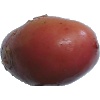
Label: Potato Red Washed 1